Pachaikili Muthucharam

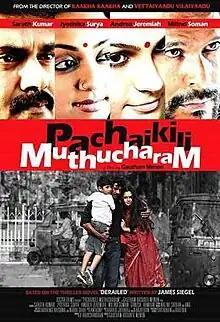
Promotional poster

Pachaikili Muthucharam is a 2007 Indian Tamil-language action thriller film directed by Gautham Vasudev Menon. It is loosely based on James Siegel's 2003 novel "Derailed". The film stars R. Sarathkumar, Jyothika, Andrea Jeremiah and Milind Soman. The score and soundtrack were composed by Harris Jayaraj. The film was released on 16 February 2007, and performed average at the box office.